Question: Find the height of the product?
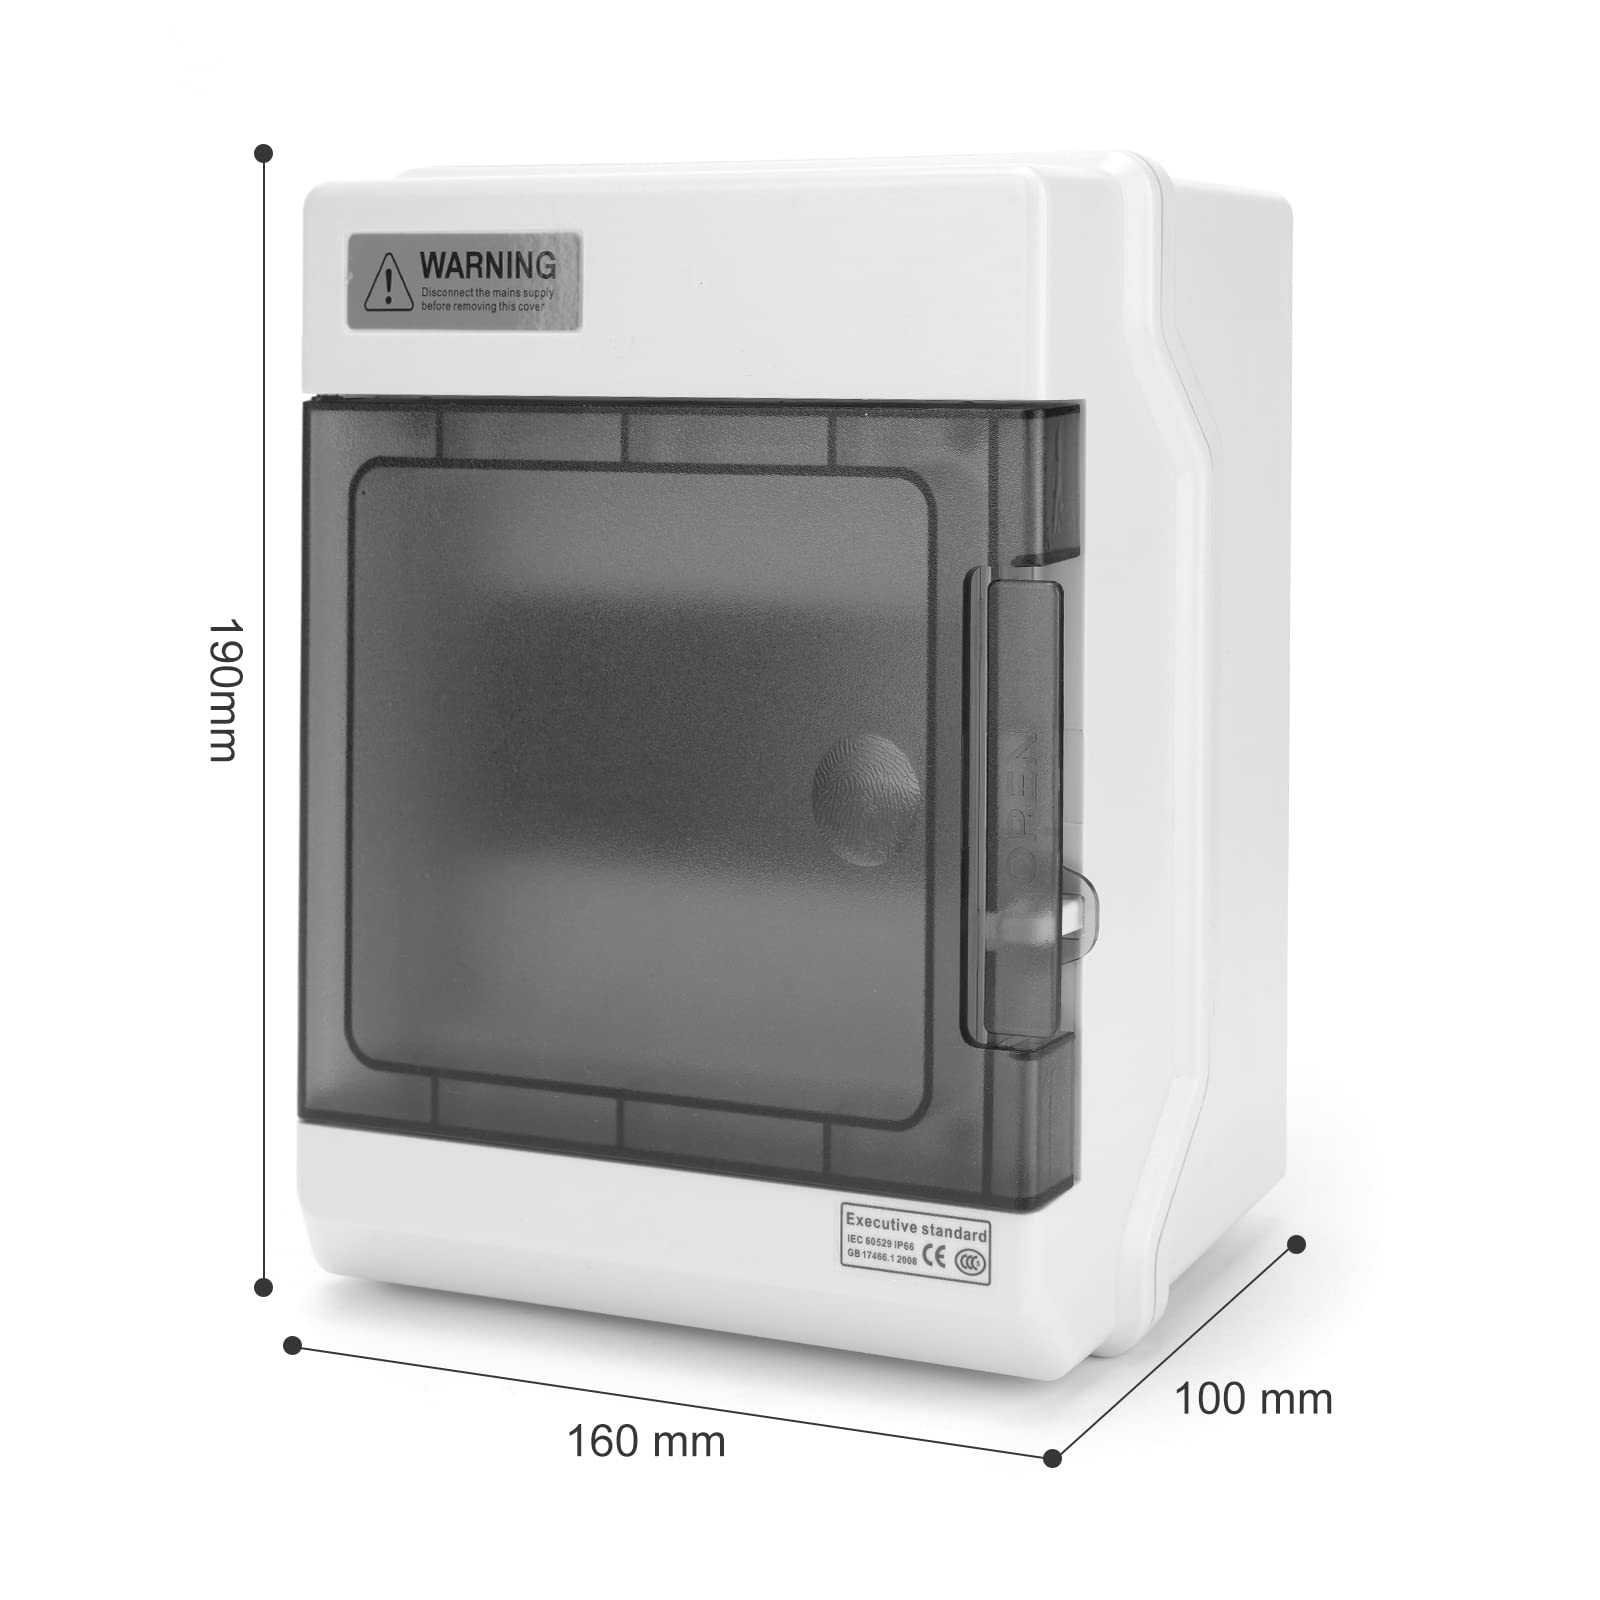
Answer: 190.0 millimetre